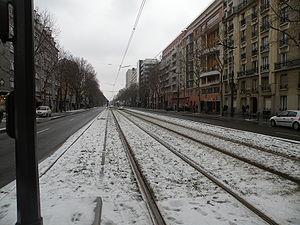
Le boulevard Brune à Paris sous la neige.
Le boulevard Brune est un boulevard du 14ᵉ arrondissement de Paris. C'est un élément de la ceinture de boulevards extérieurs dits « boulevards des Maréchaux ».